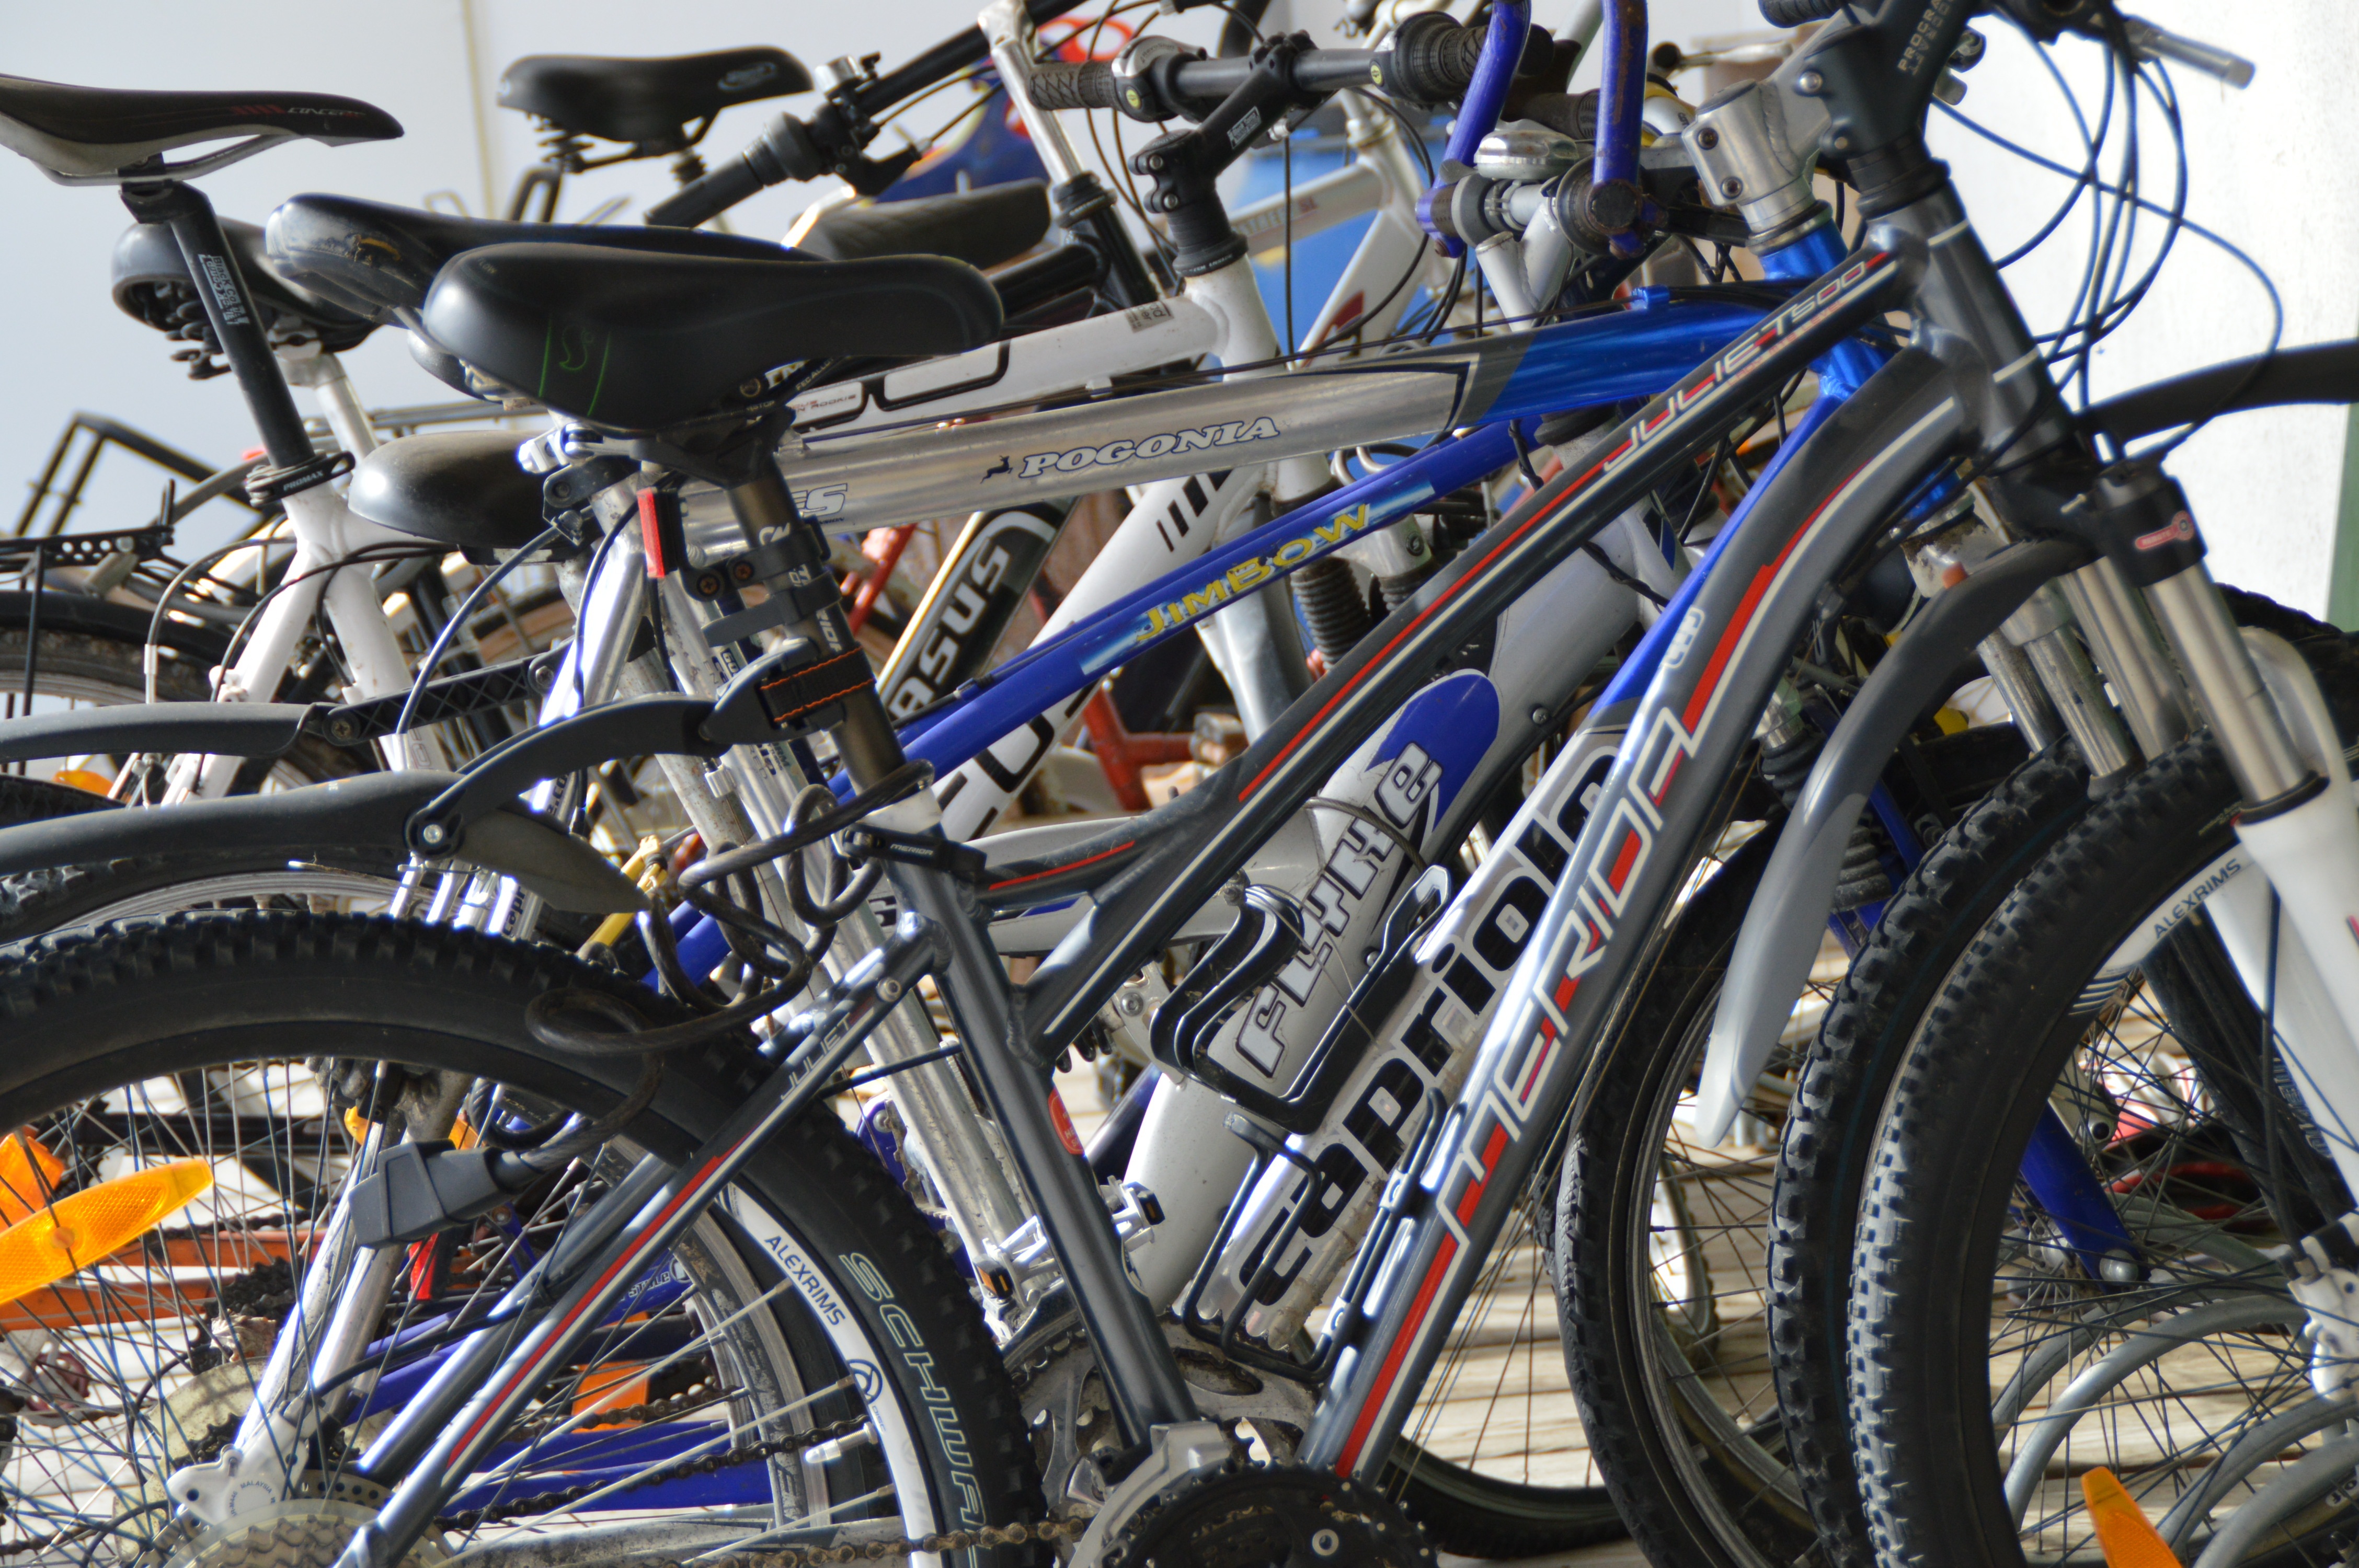
wheel, bicycle, bike, vehicle, motorcycle, sports equipment, mountain bike, cycling, bicycles, wheels, land vehicle, automobile make, road bicycle, racing bicycle